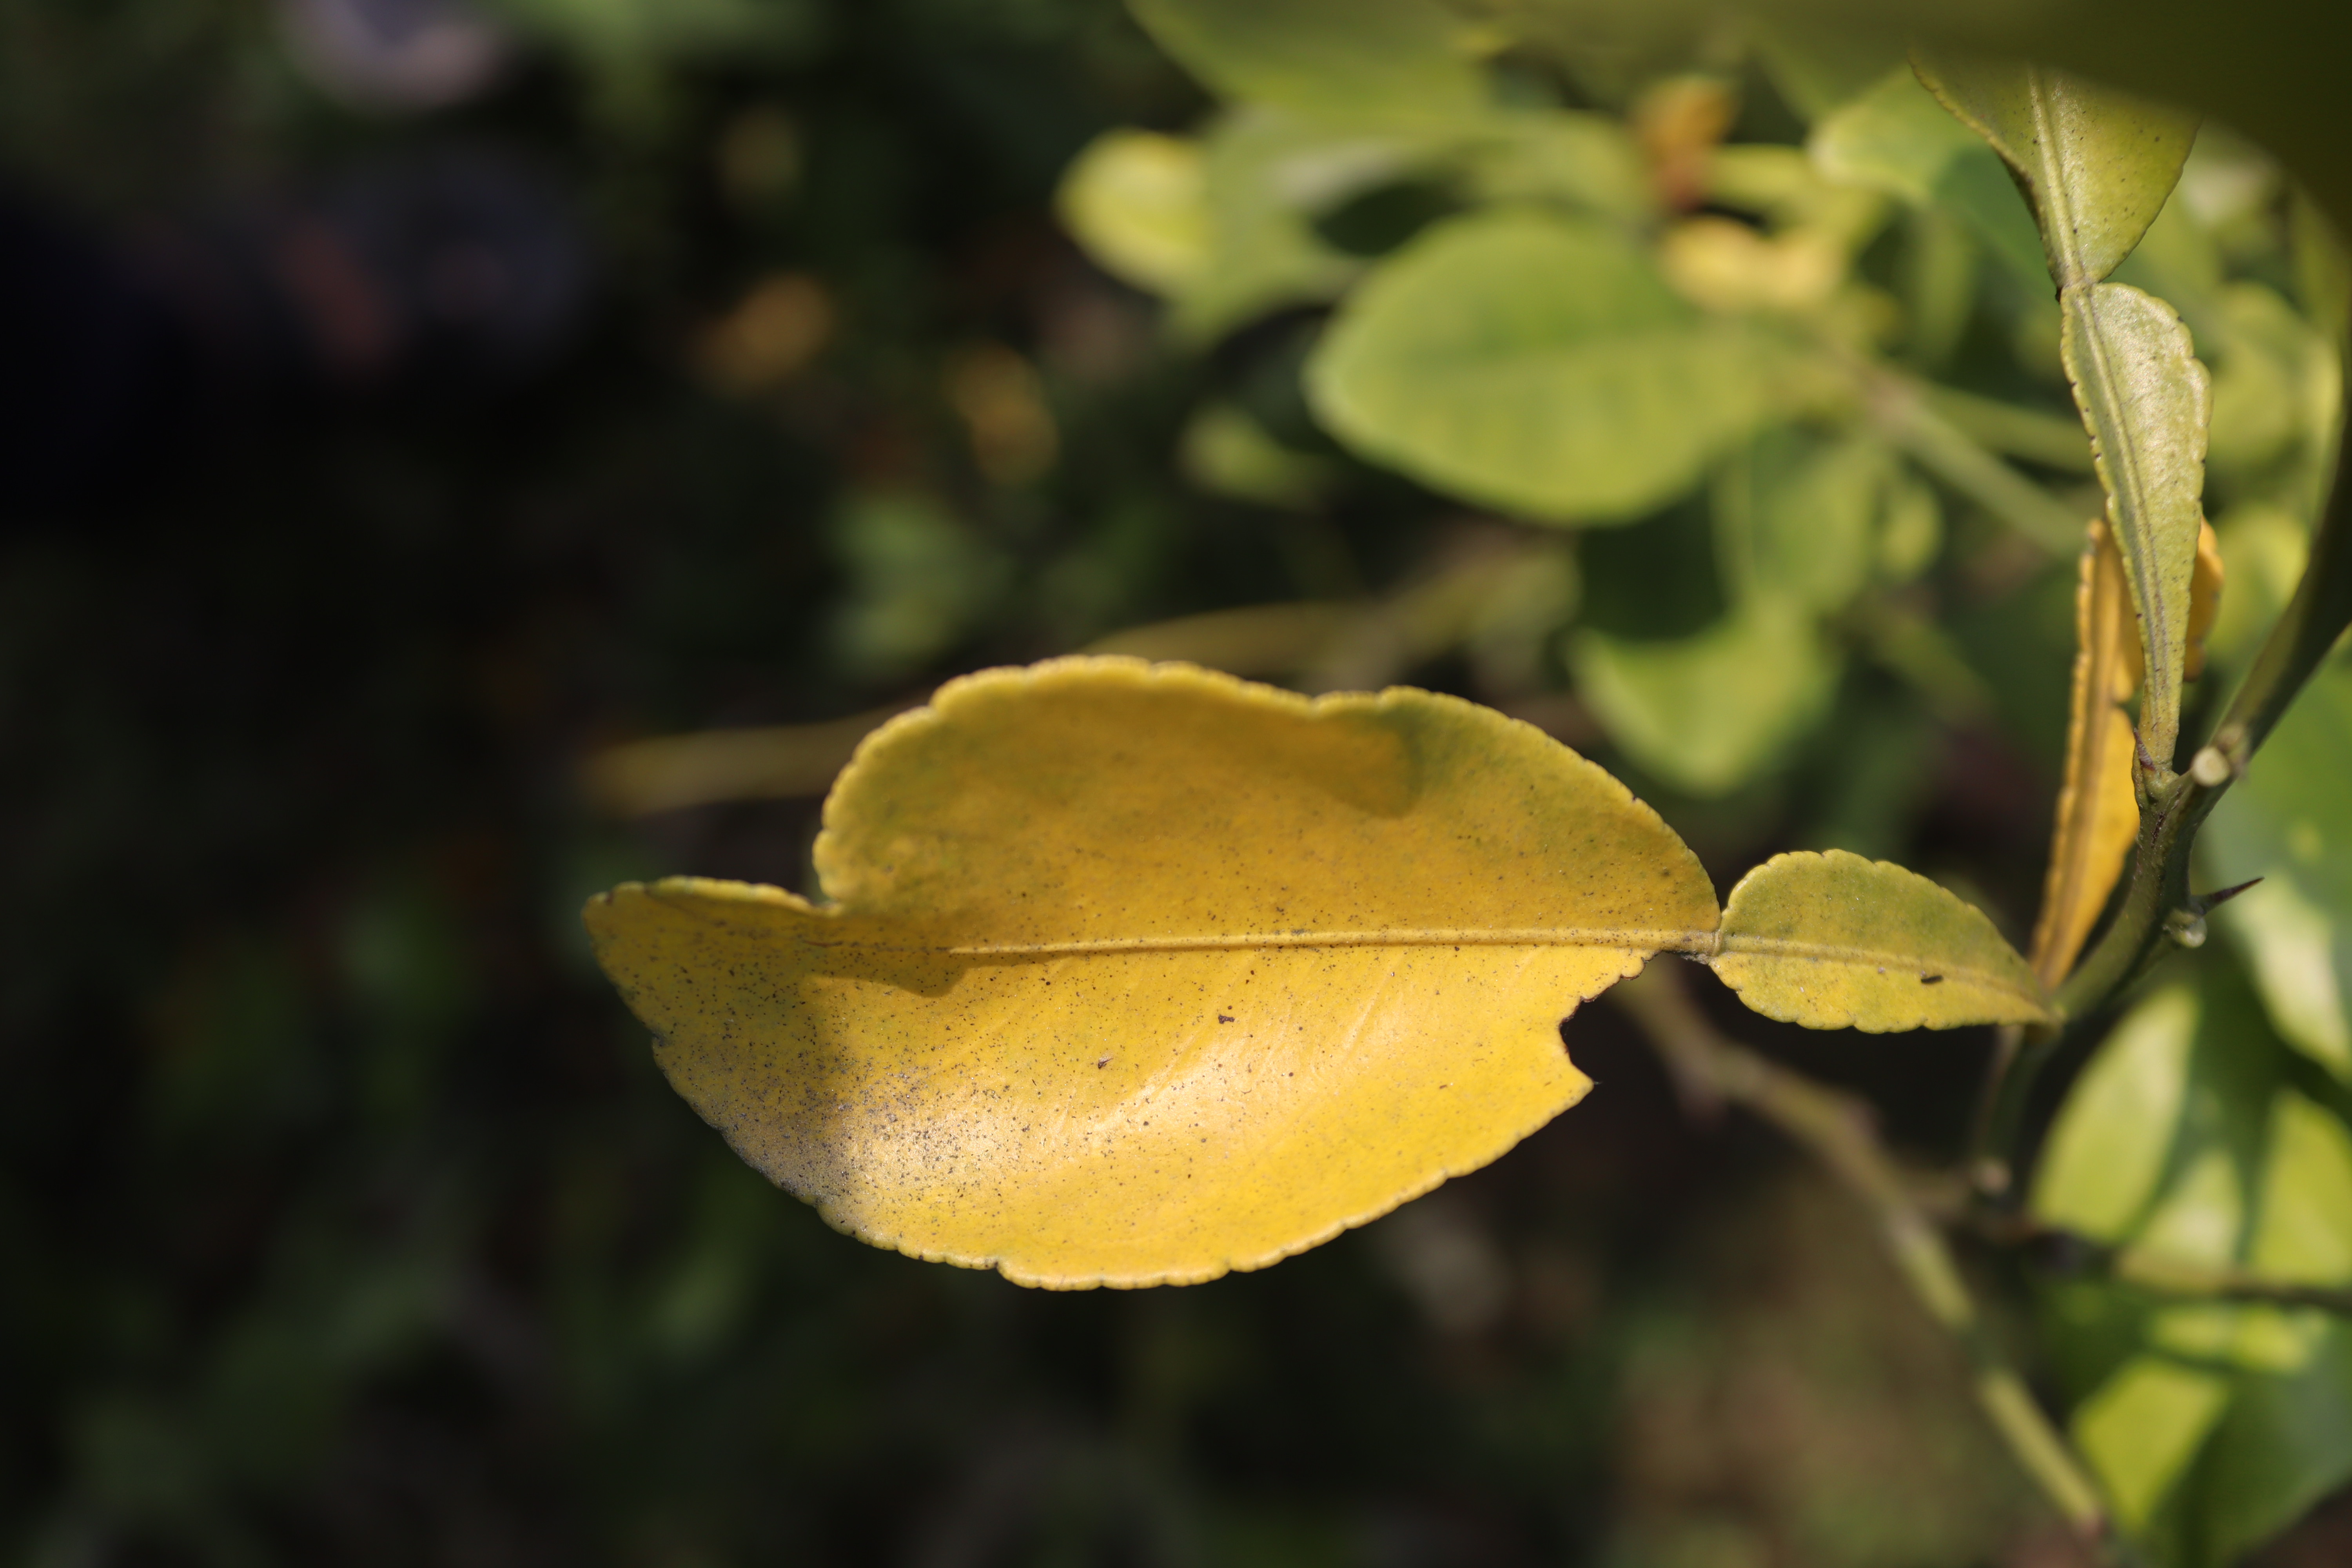
Mandarin leaf variety: Nagpuri